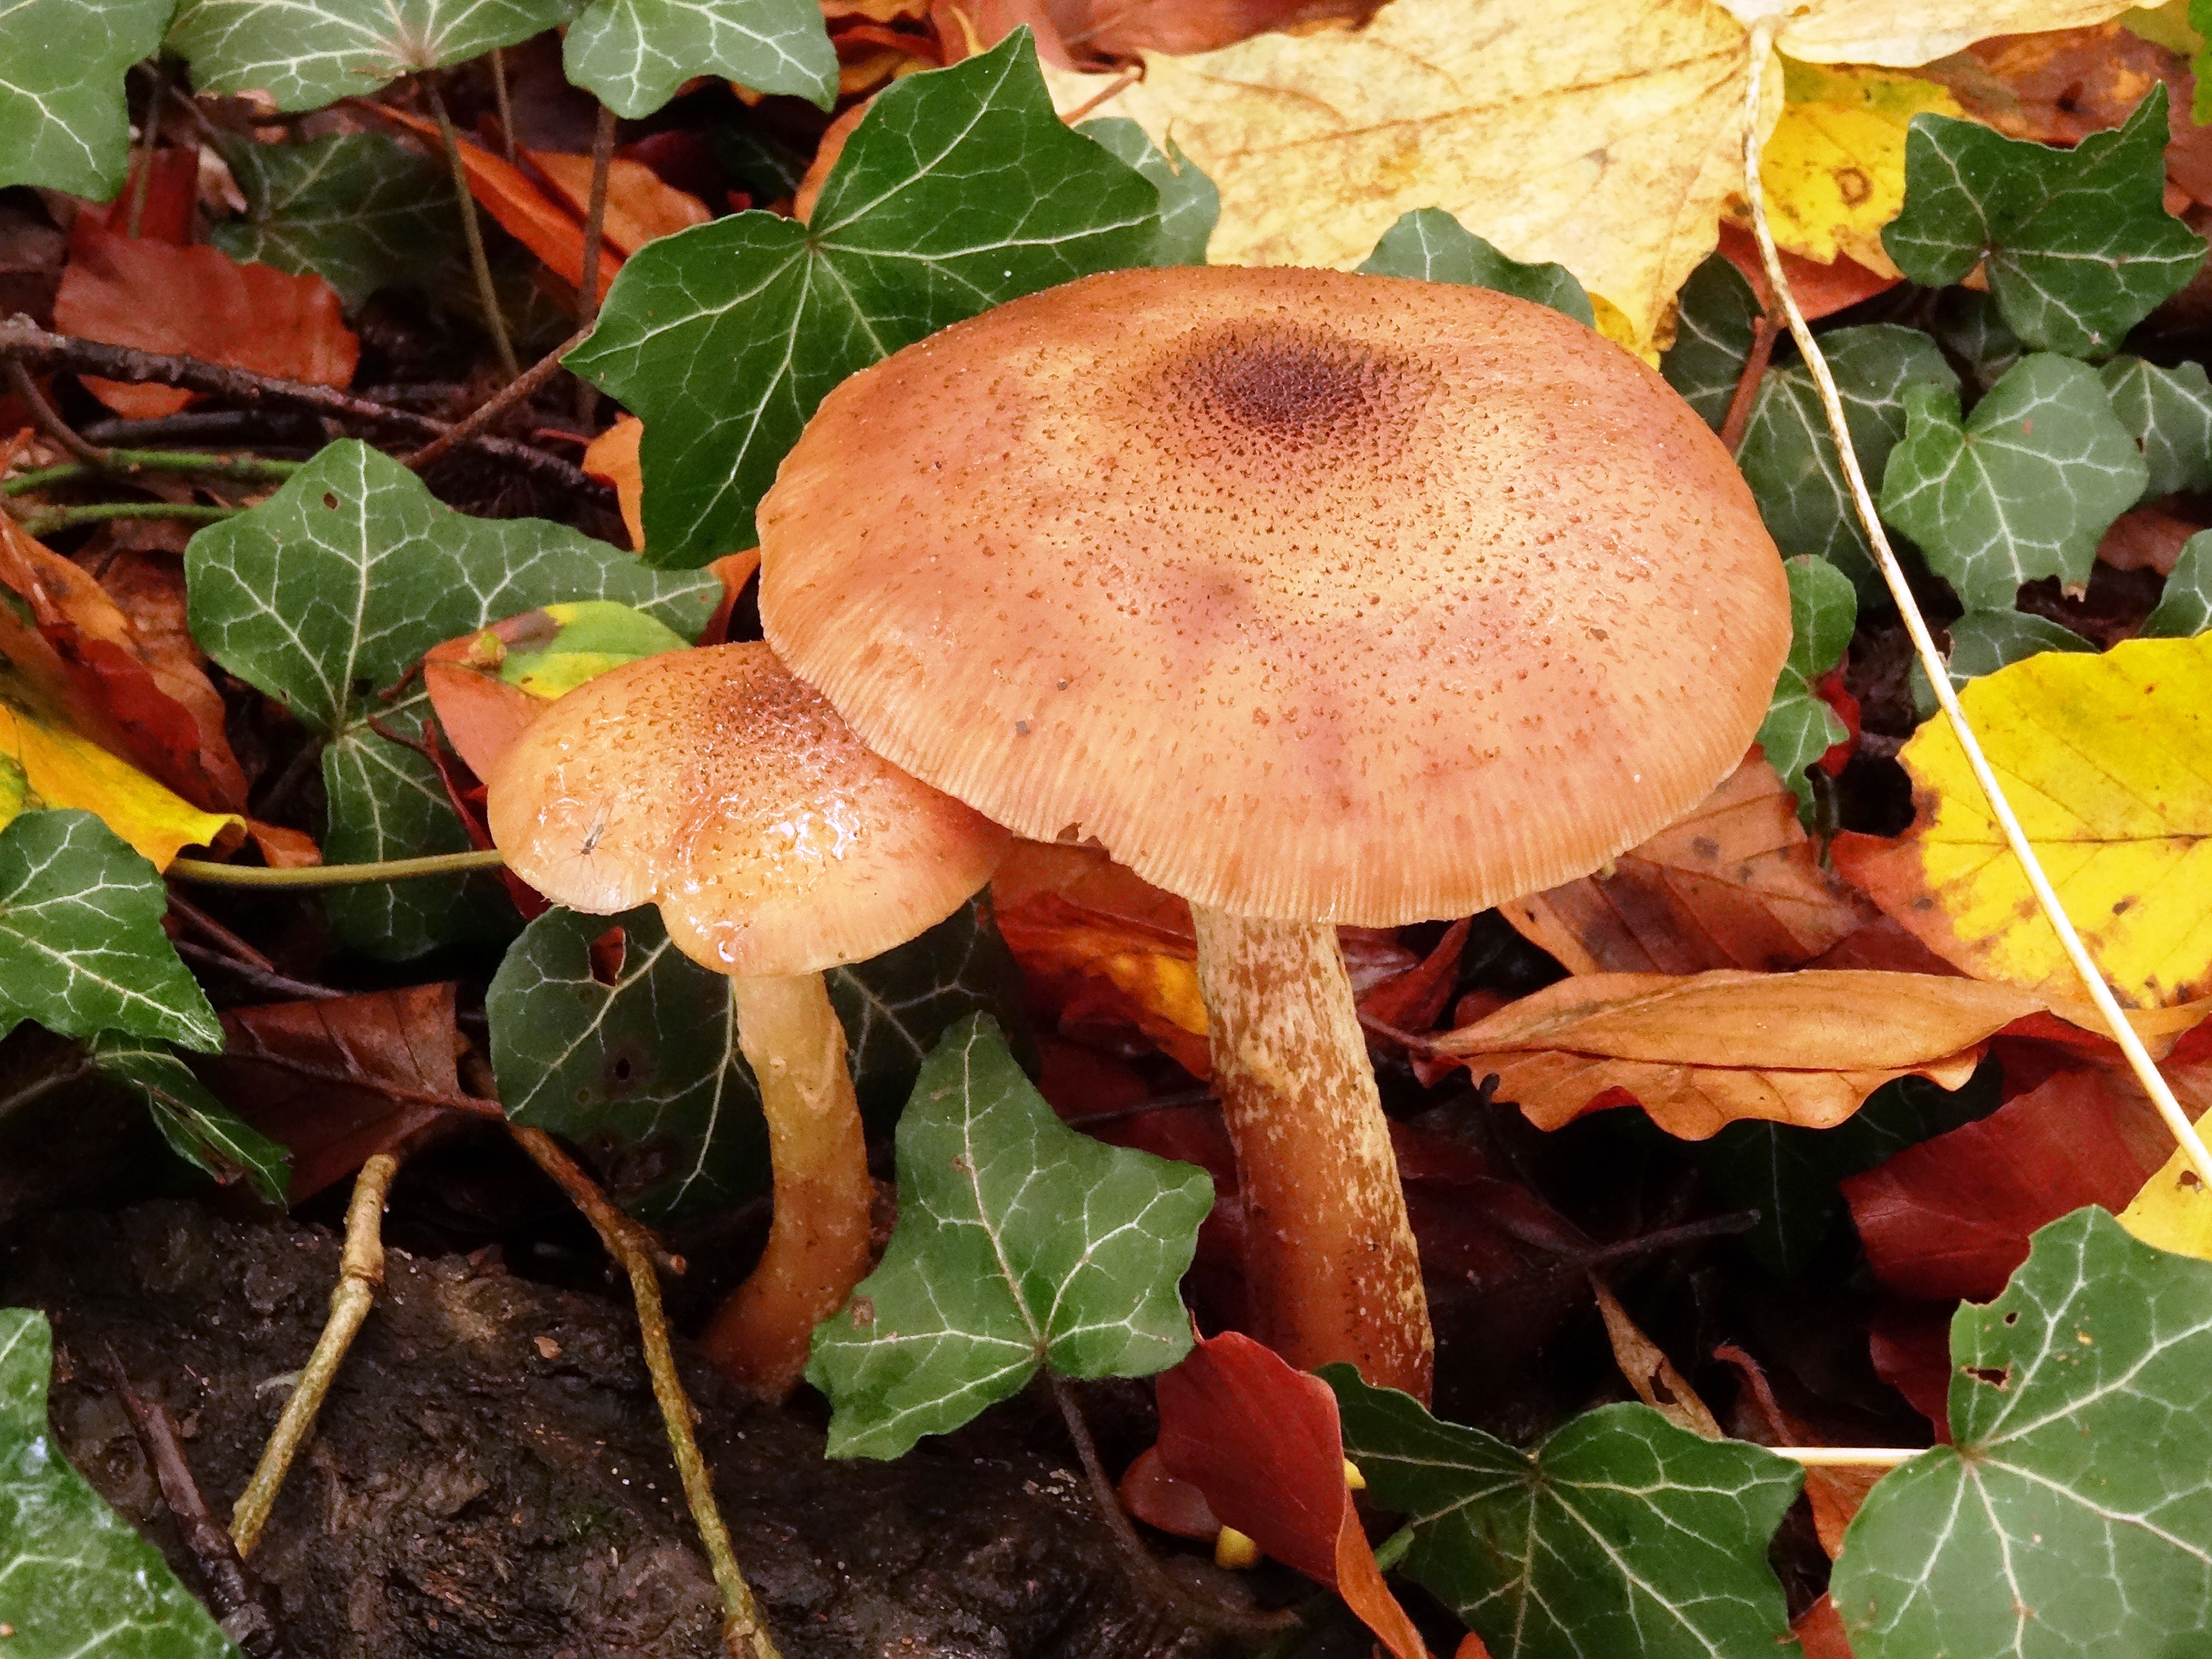
nature, forest, leaf, flower, ivy, autumn, mushroom, fungus, agaric, bolete, auriculariales, medicinal mushroom, agaricomycetes, penny bun